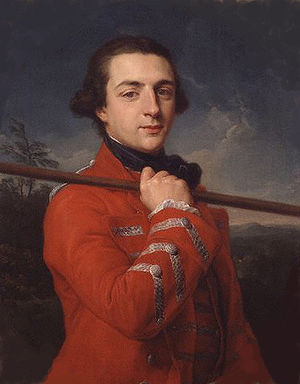
Augustus FitzRoy, 3. hertug af Grafton
Augustus Henry FitzRoy, 3. hertug af Grafton KG PC var en britisk statsmand fra Whig-partiet. Han var premierminister fra 1768 til 1770.